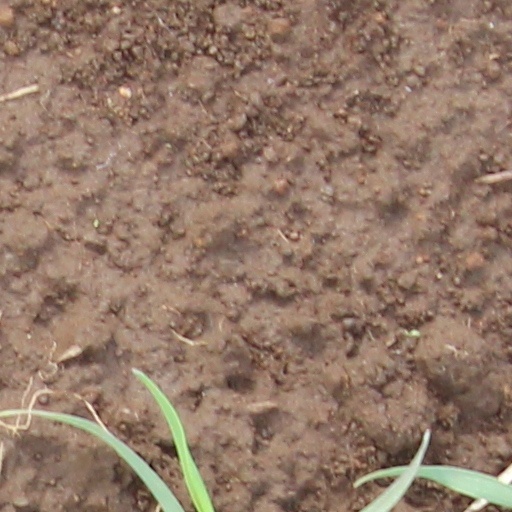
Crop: wheat